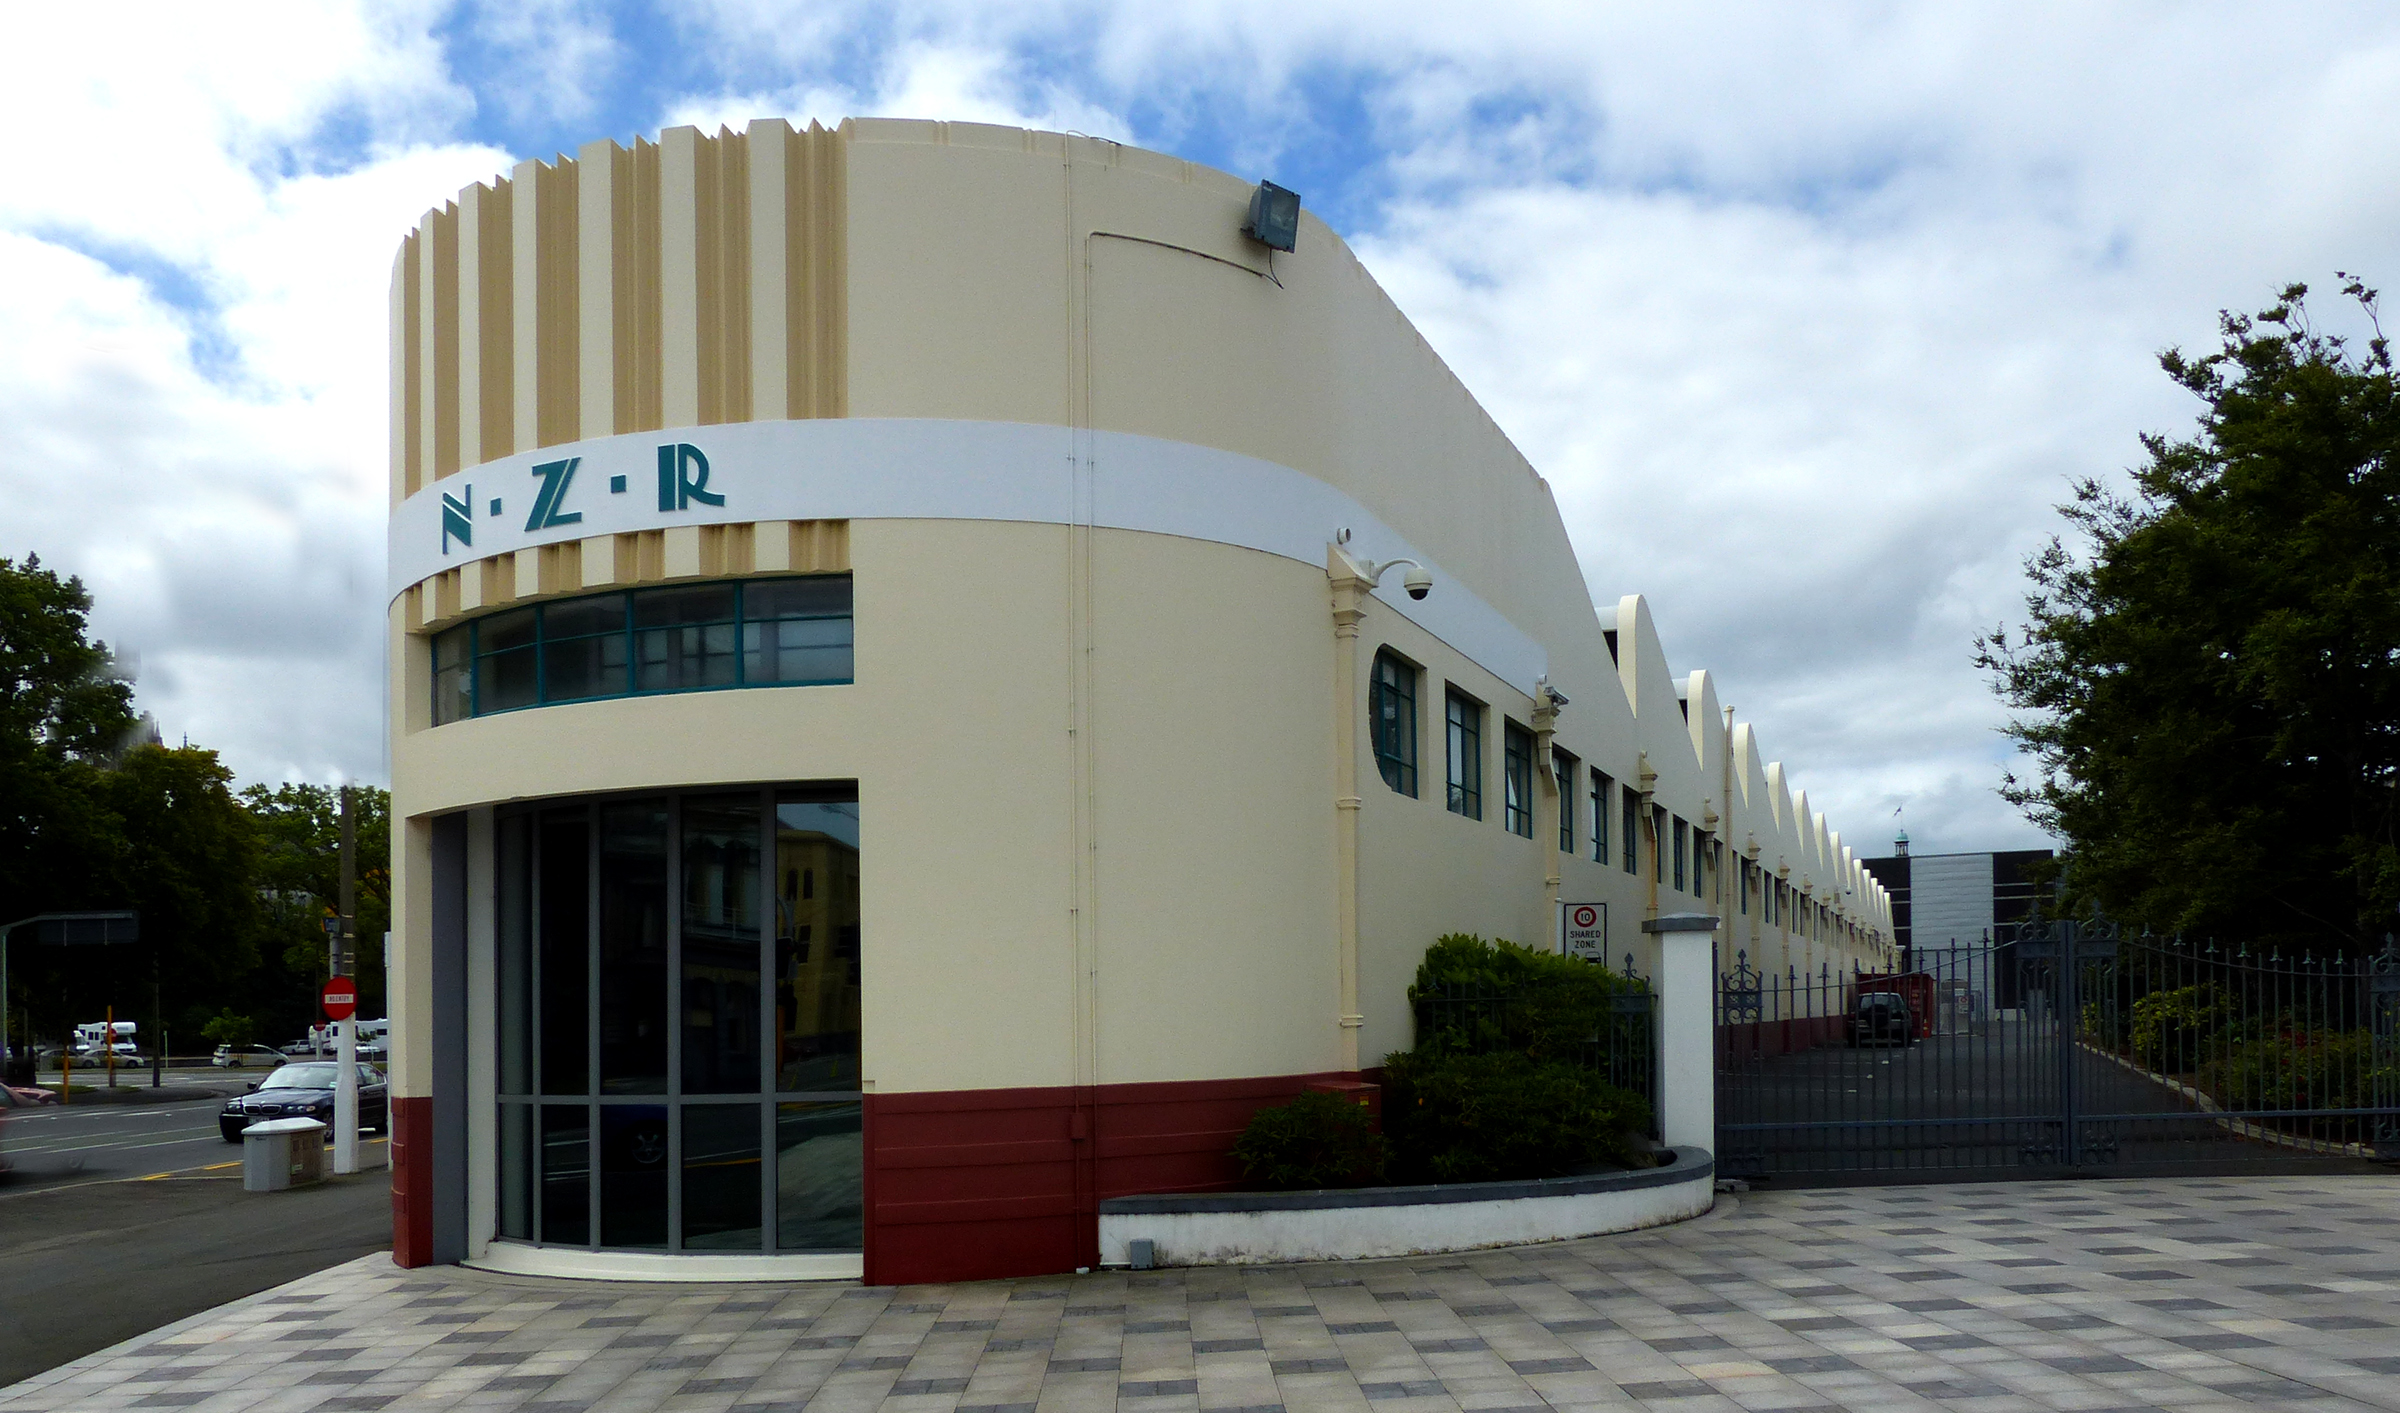
architecture, building, facade, theatre, lumixfz200, dunedin, artdeco, headquarters